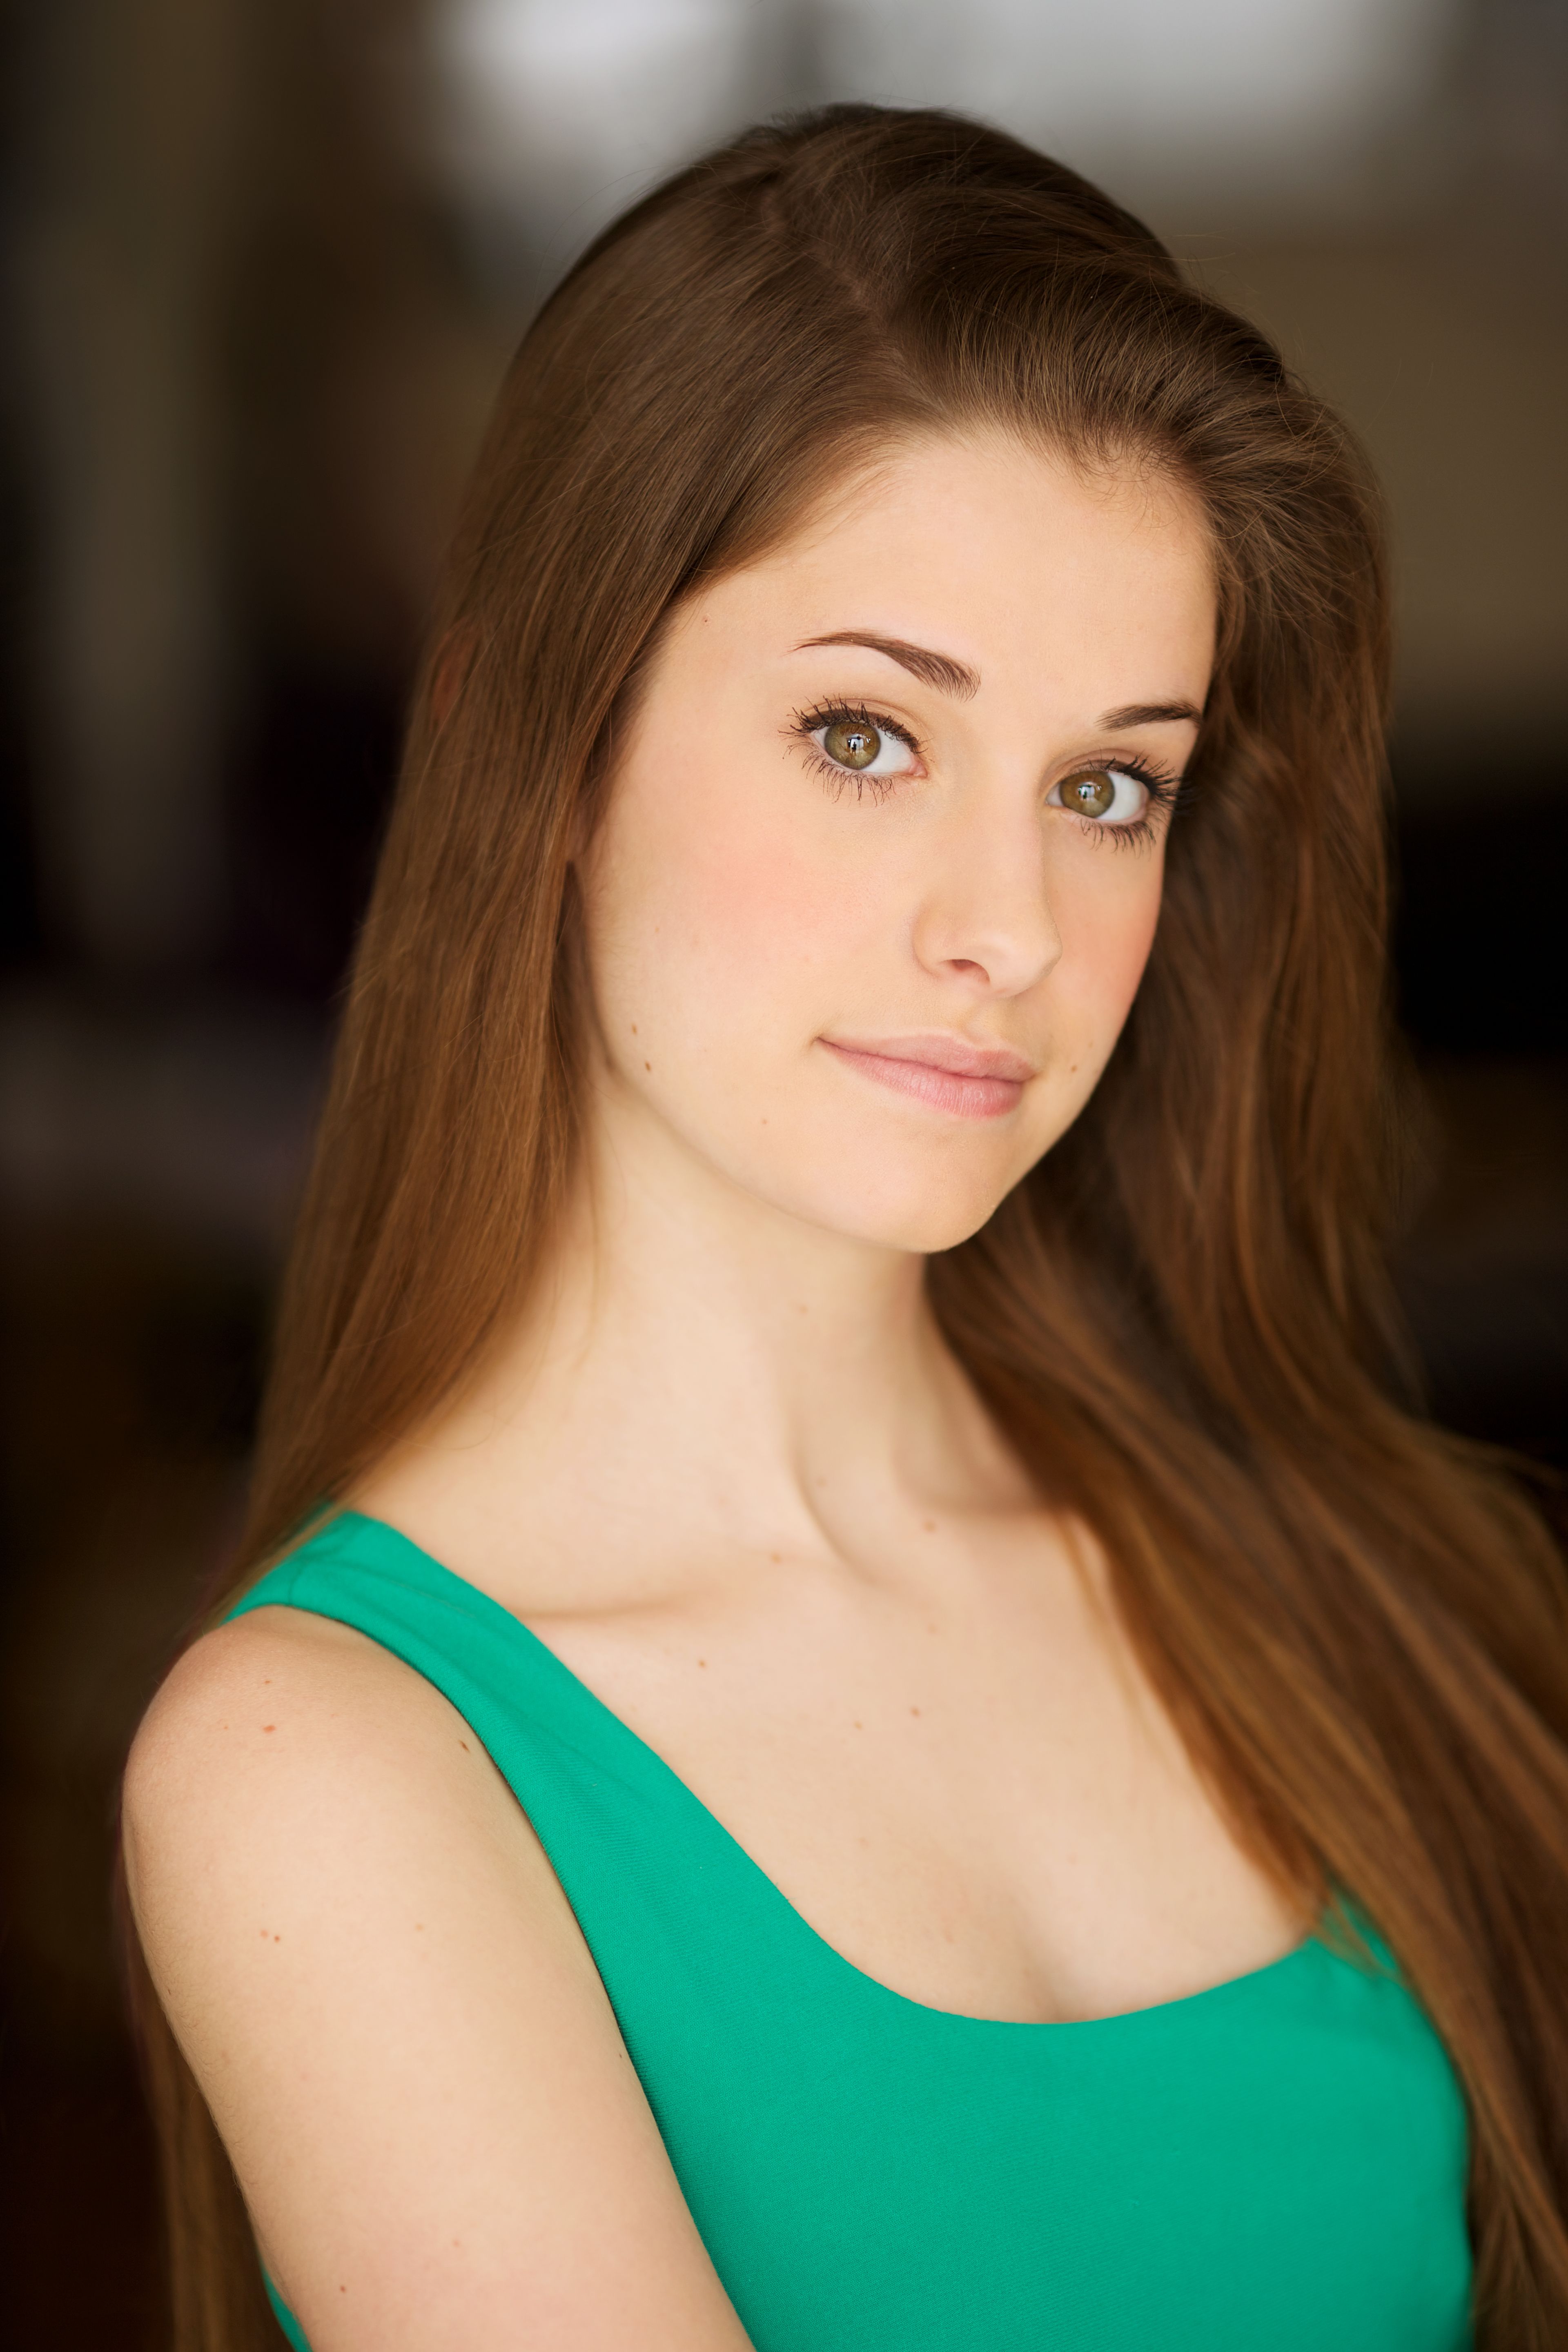
Label: Colored